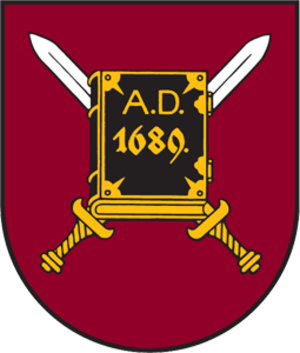
Alūksne
Alūksne er beliggende i Alūksnes distrikt i det nordøstlige Letland og fik byrettigheder i 1920. Byen er beliggende ved Alūksne sø, hvor Alūksne Slot ligger på en ø midt i søen. Før Letlands selvstændighed i 1918 var byen også kendt på sit tyske navn Marienburg.